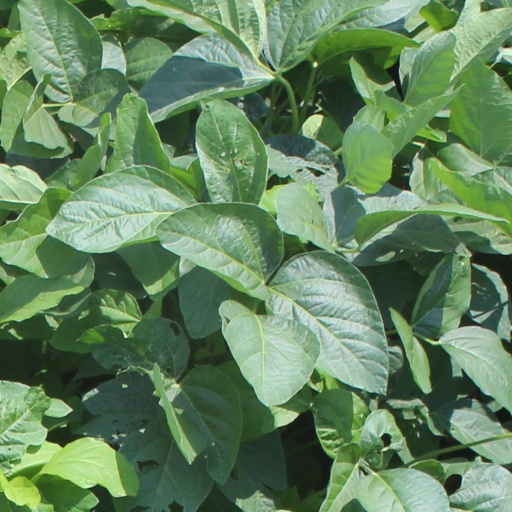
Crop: soybean